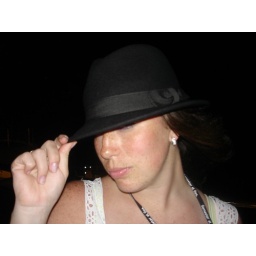
liz lookin hot in the sweet black hat